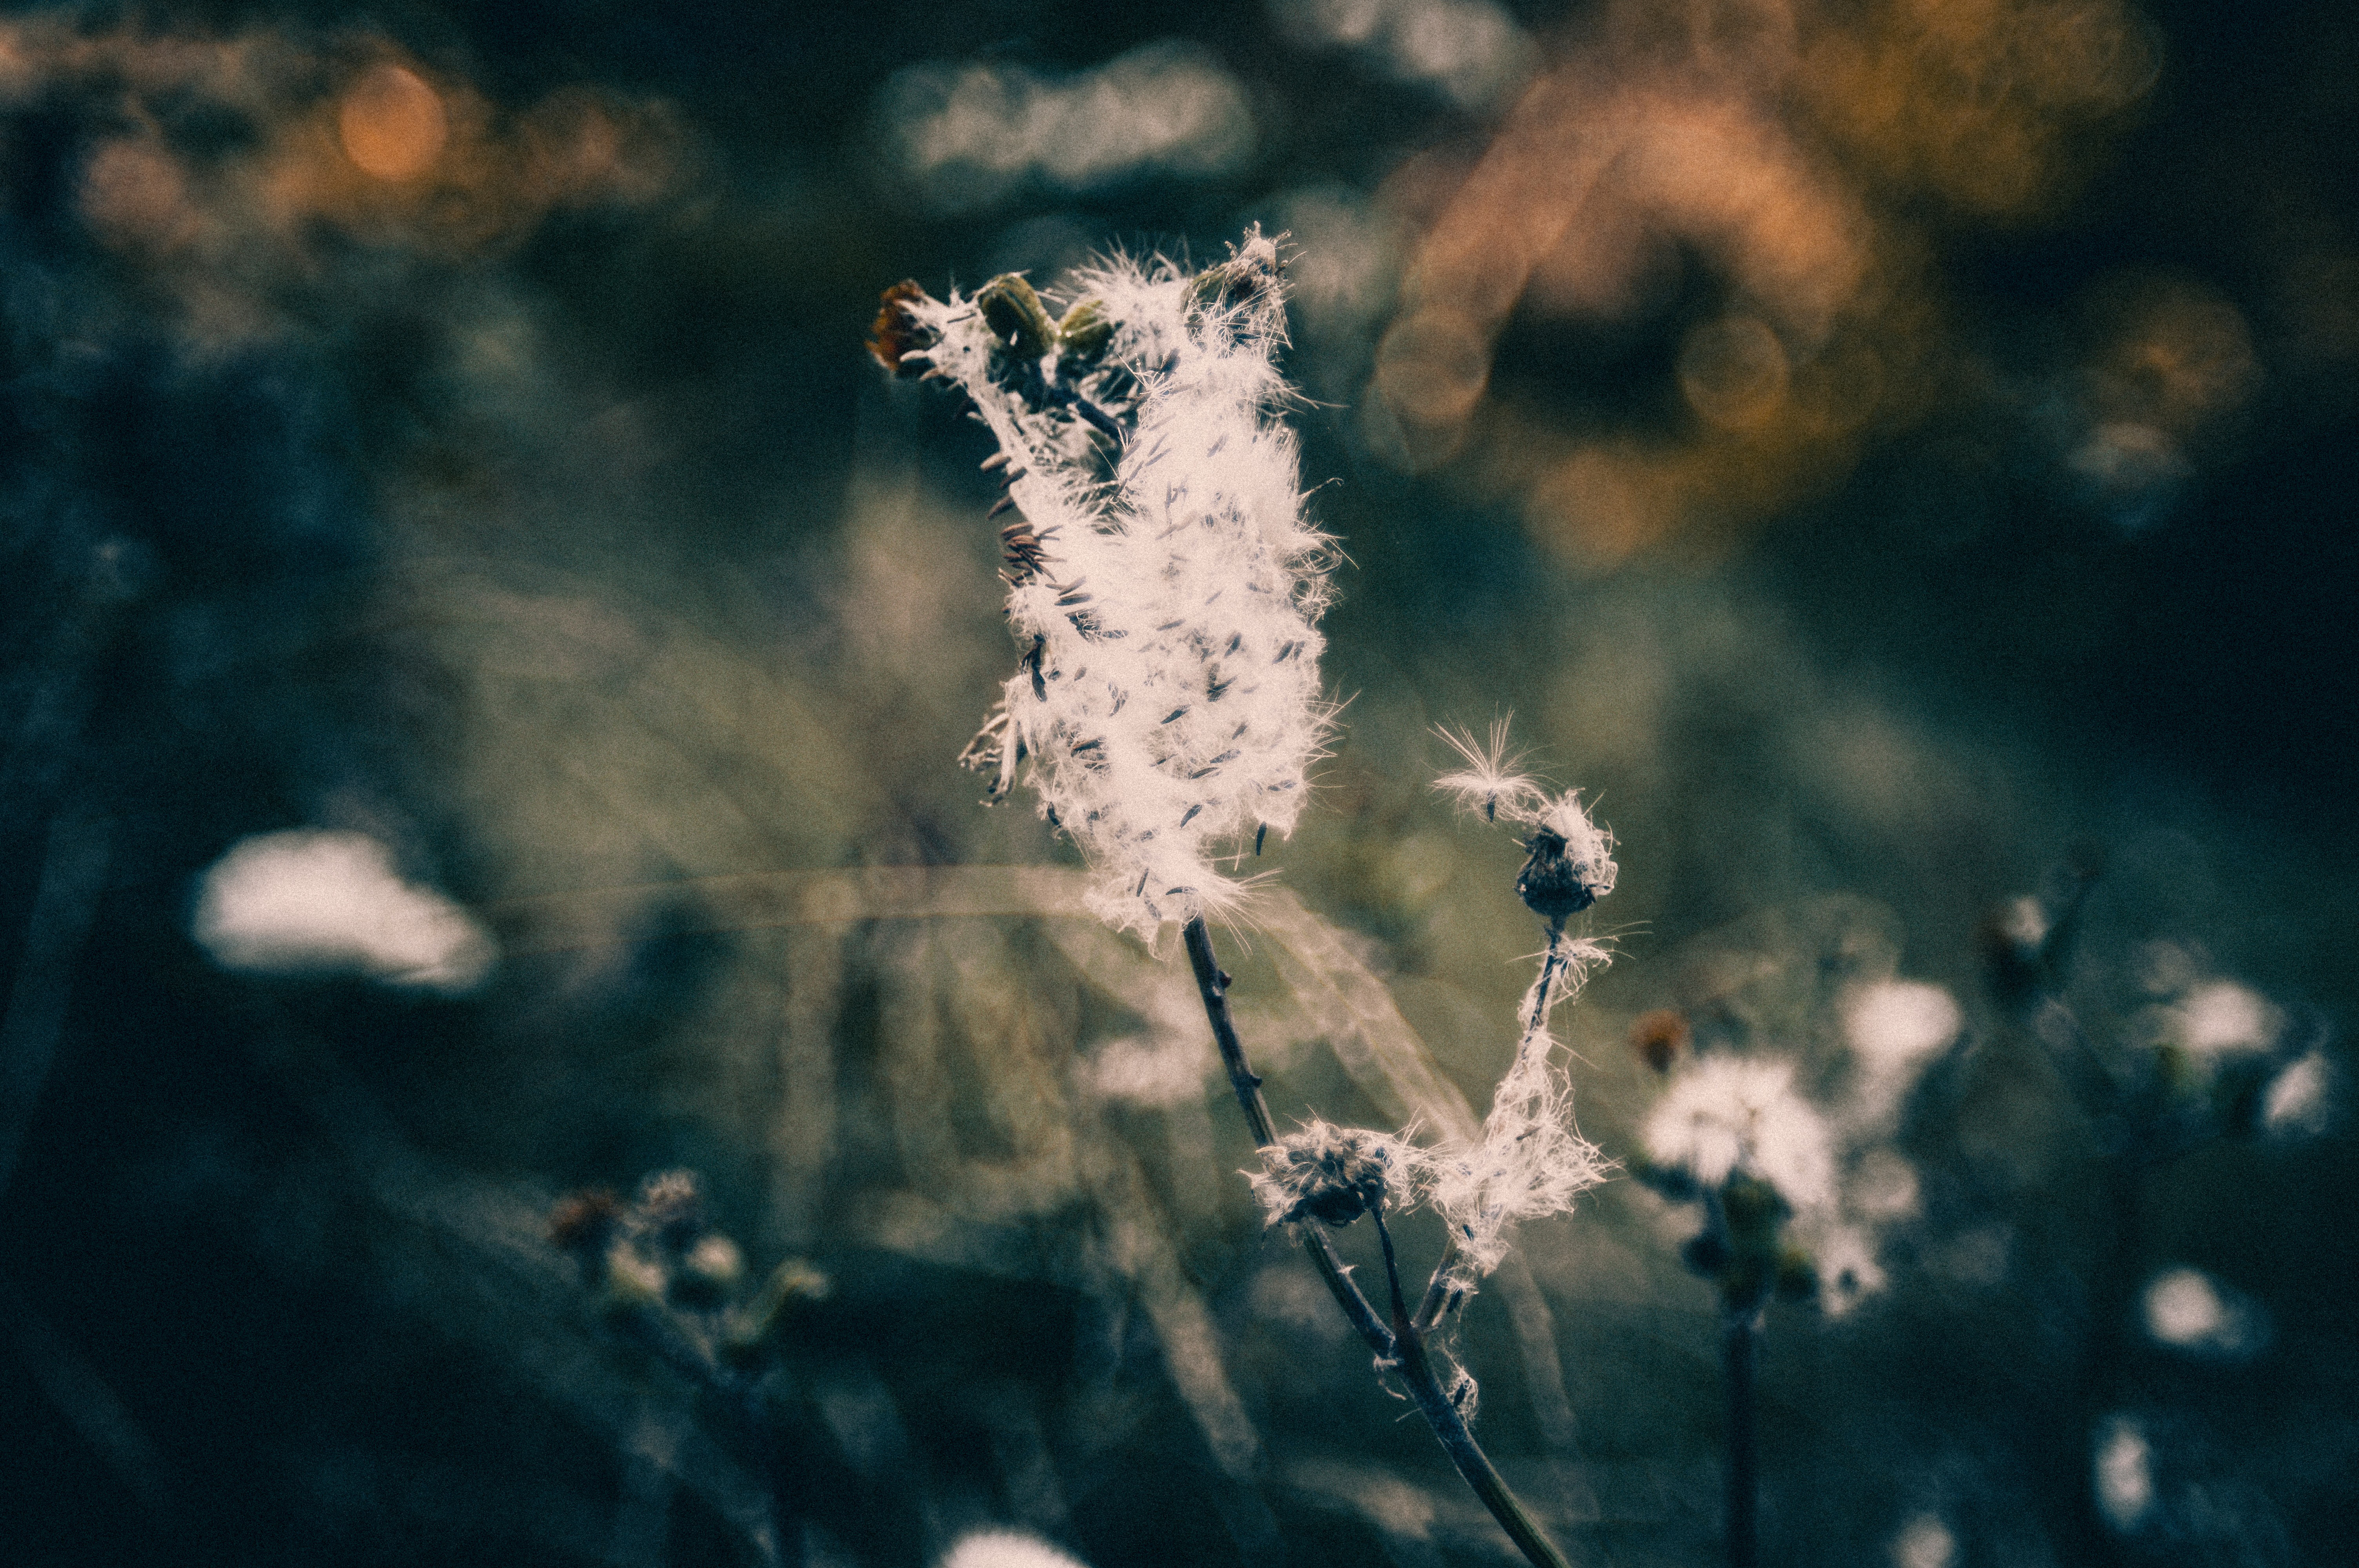
water, nature, branch, winter, light, cloud, photography, sunlight, morning, leaf, flower, frost, ice, reflection, darkness, season, freezing, macro photography, atmosphere of earth